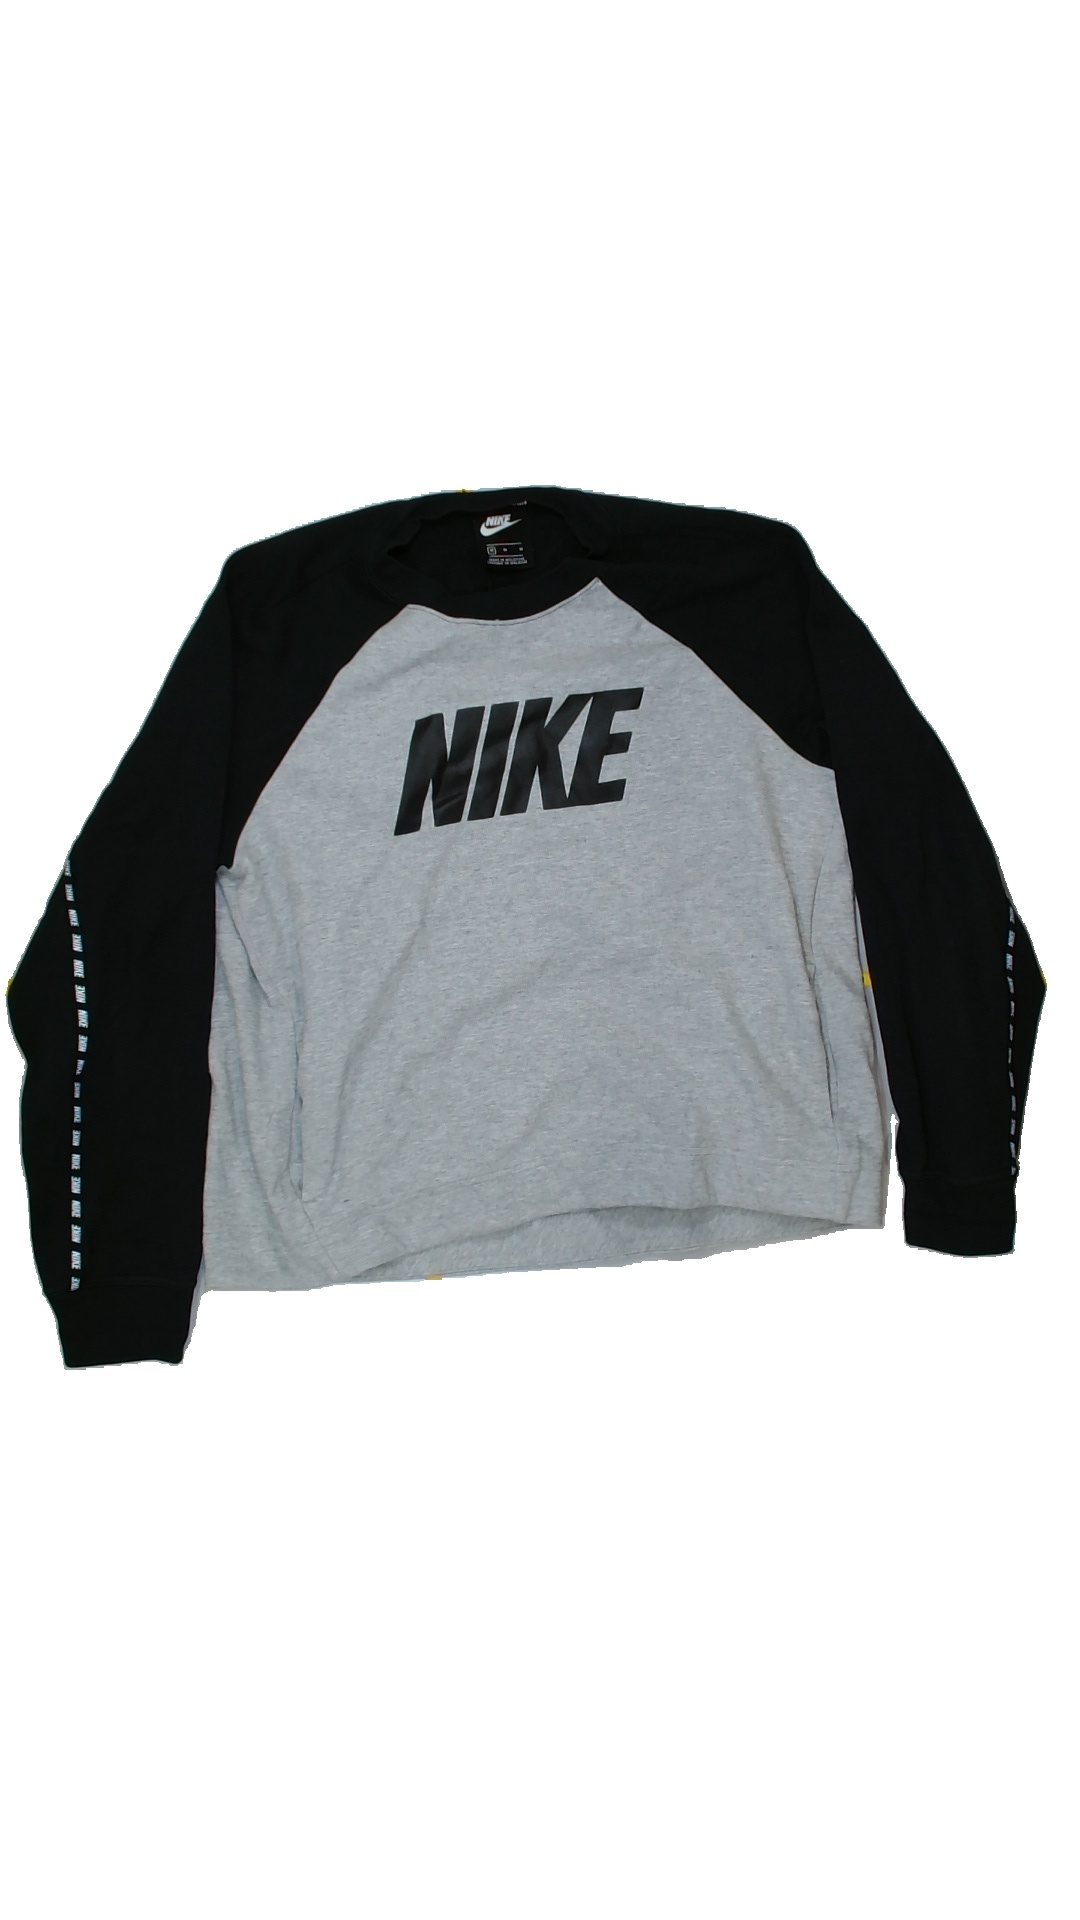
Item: Sweater (Ladies)
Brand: Nike
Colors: Multicolor
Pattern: Logo print
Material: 70%cotton 30%polyester
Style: No trend
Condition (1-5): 4
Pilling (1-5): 4
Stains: No
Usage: Reuse
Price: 50-100